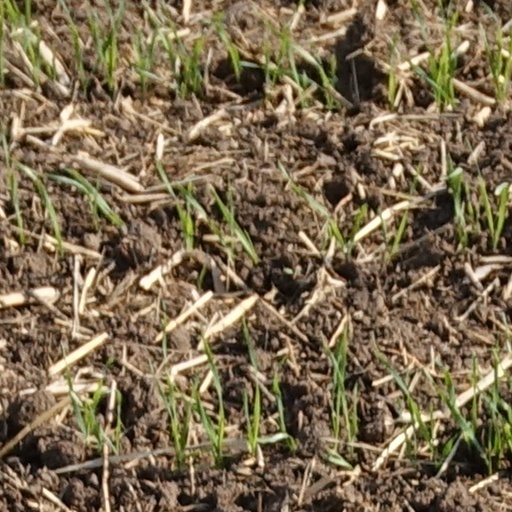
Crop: wheat